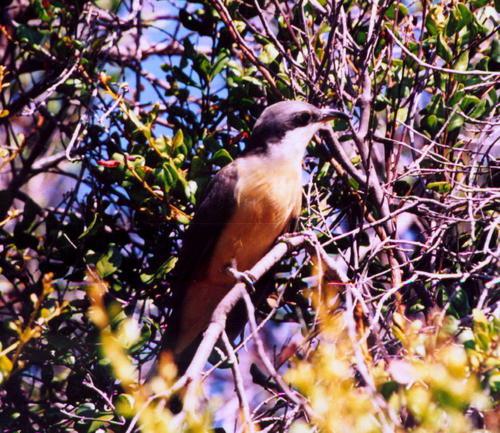
A photo of a mangrove cuckoo